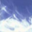
Label: cloud